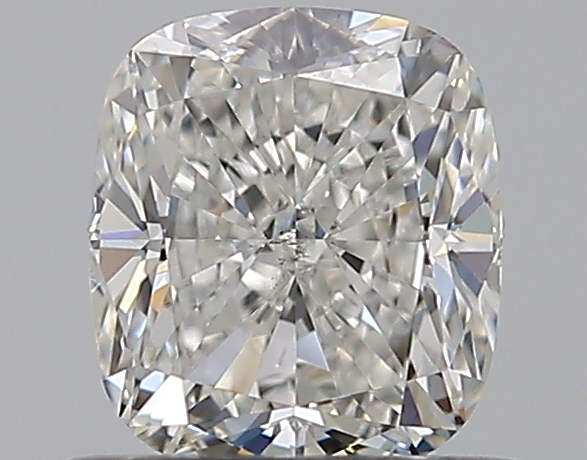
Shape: cushion
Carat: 0.7
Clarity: VS2
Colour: G
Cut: EX
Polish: EX
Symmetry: EX
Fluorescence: N
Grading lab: GIA
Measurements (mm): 5.25 x 4.67 x 3.26